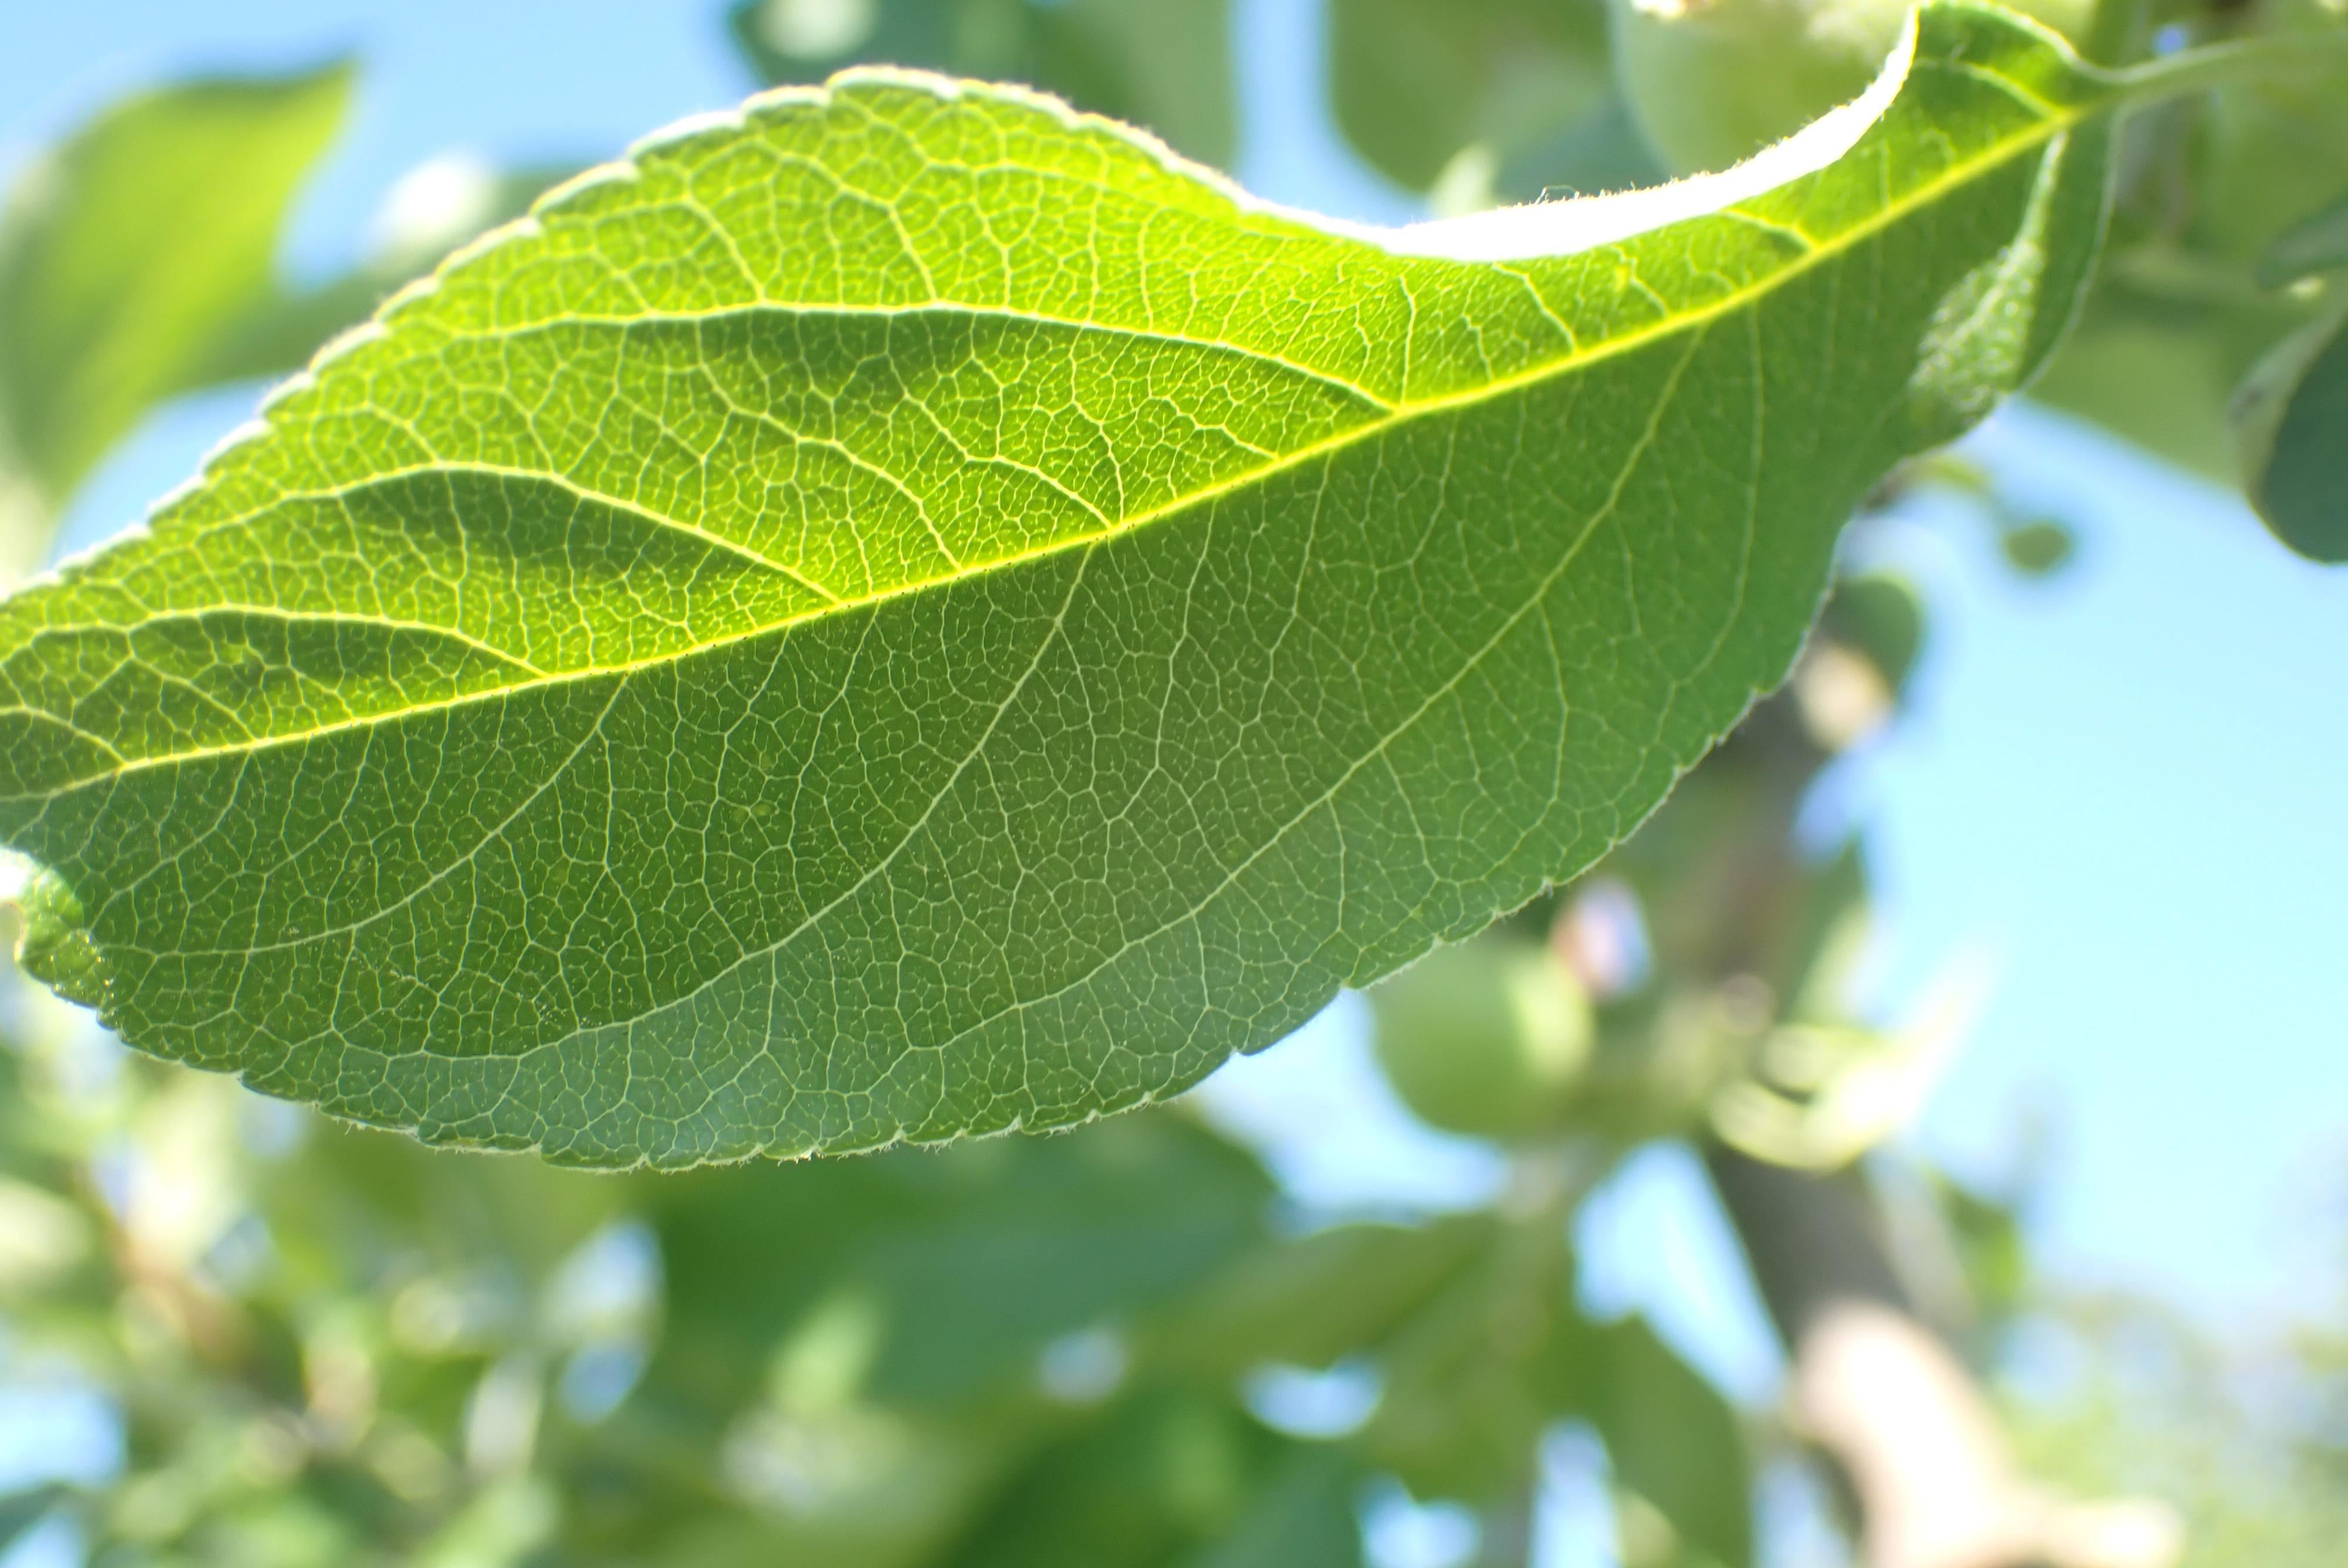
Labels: healthy